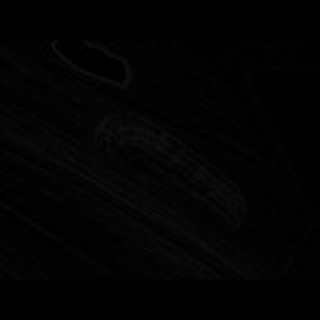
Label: cotton_army_worm